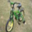
Label: bicycle